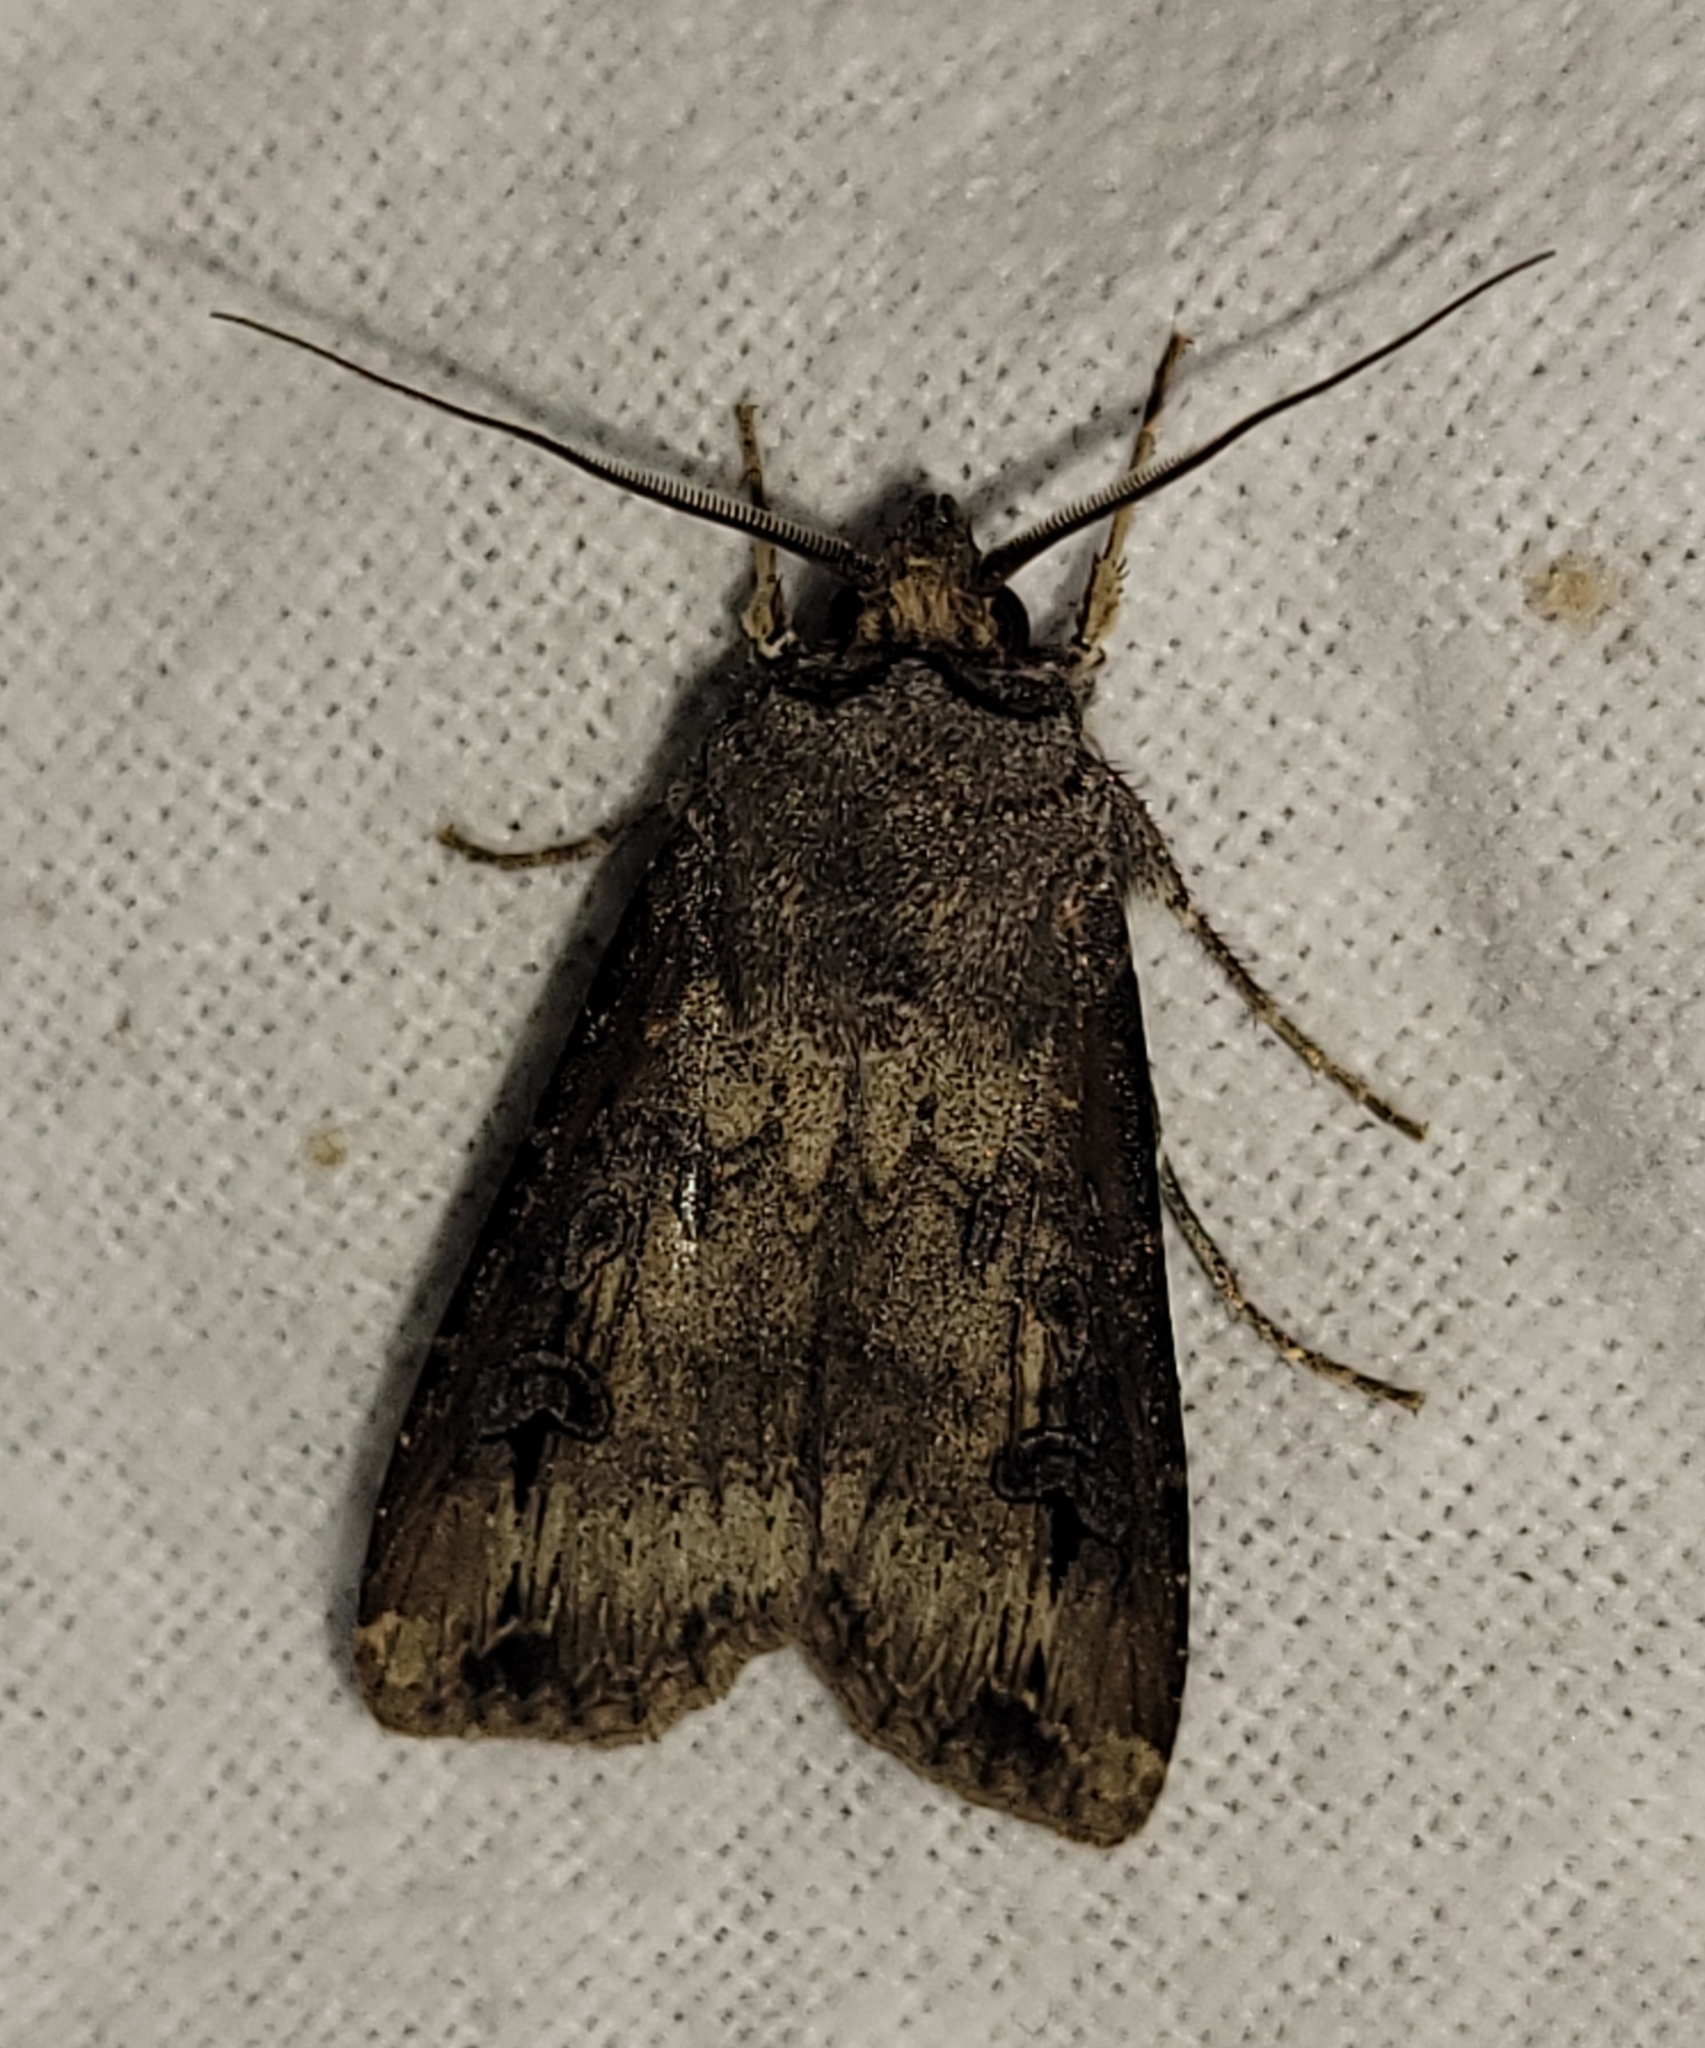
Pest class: cutworms